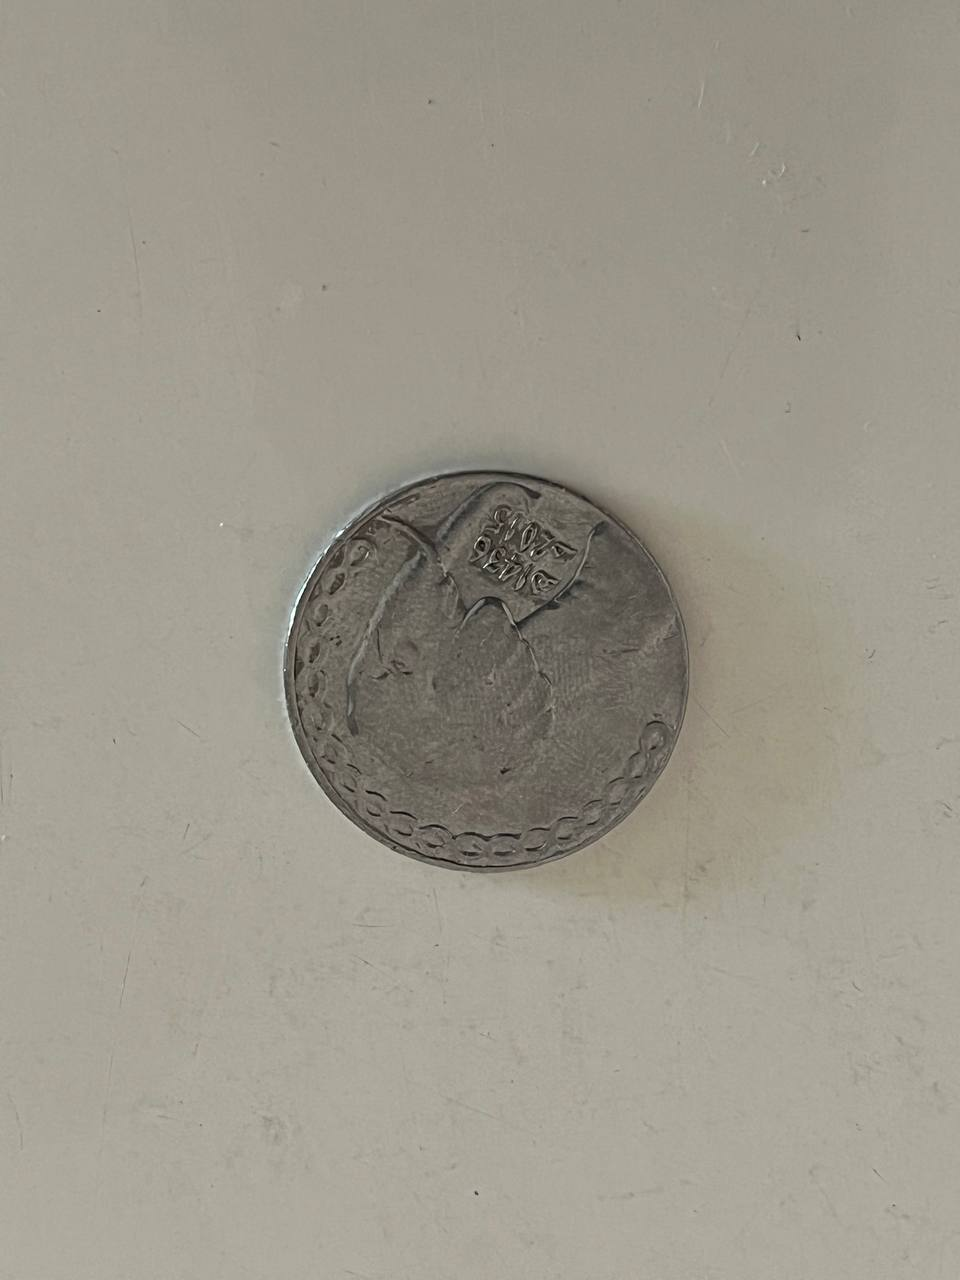
Denomination: 5DZDP